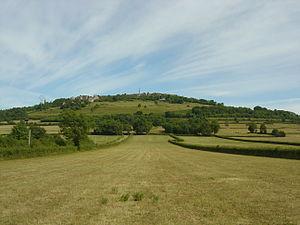
Le Mont de Rome Château (545m) vu depuis Saint-Sernin-du-Plain Bourgogne, Saône-et-Loire
Le mont Rome, aussi connu sous le nom de mont de Rome-Château, est un sommet qui constitue un point stratégique dans le Nord du département de Saône-et-Loire.